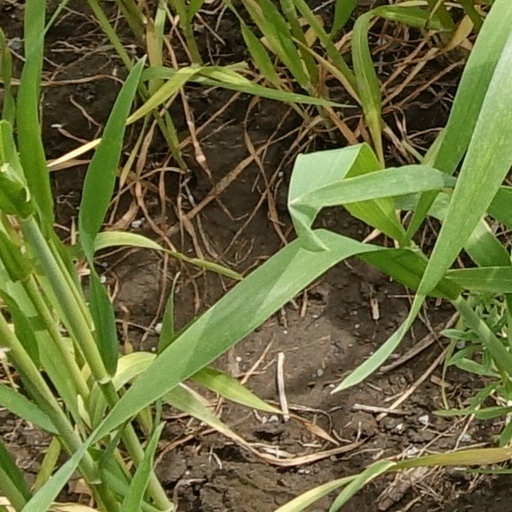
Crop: wheat